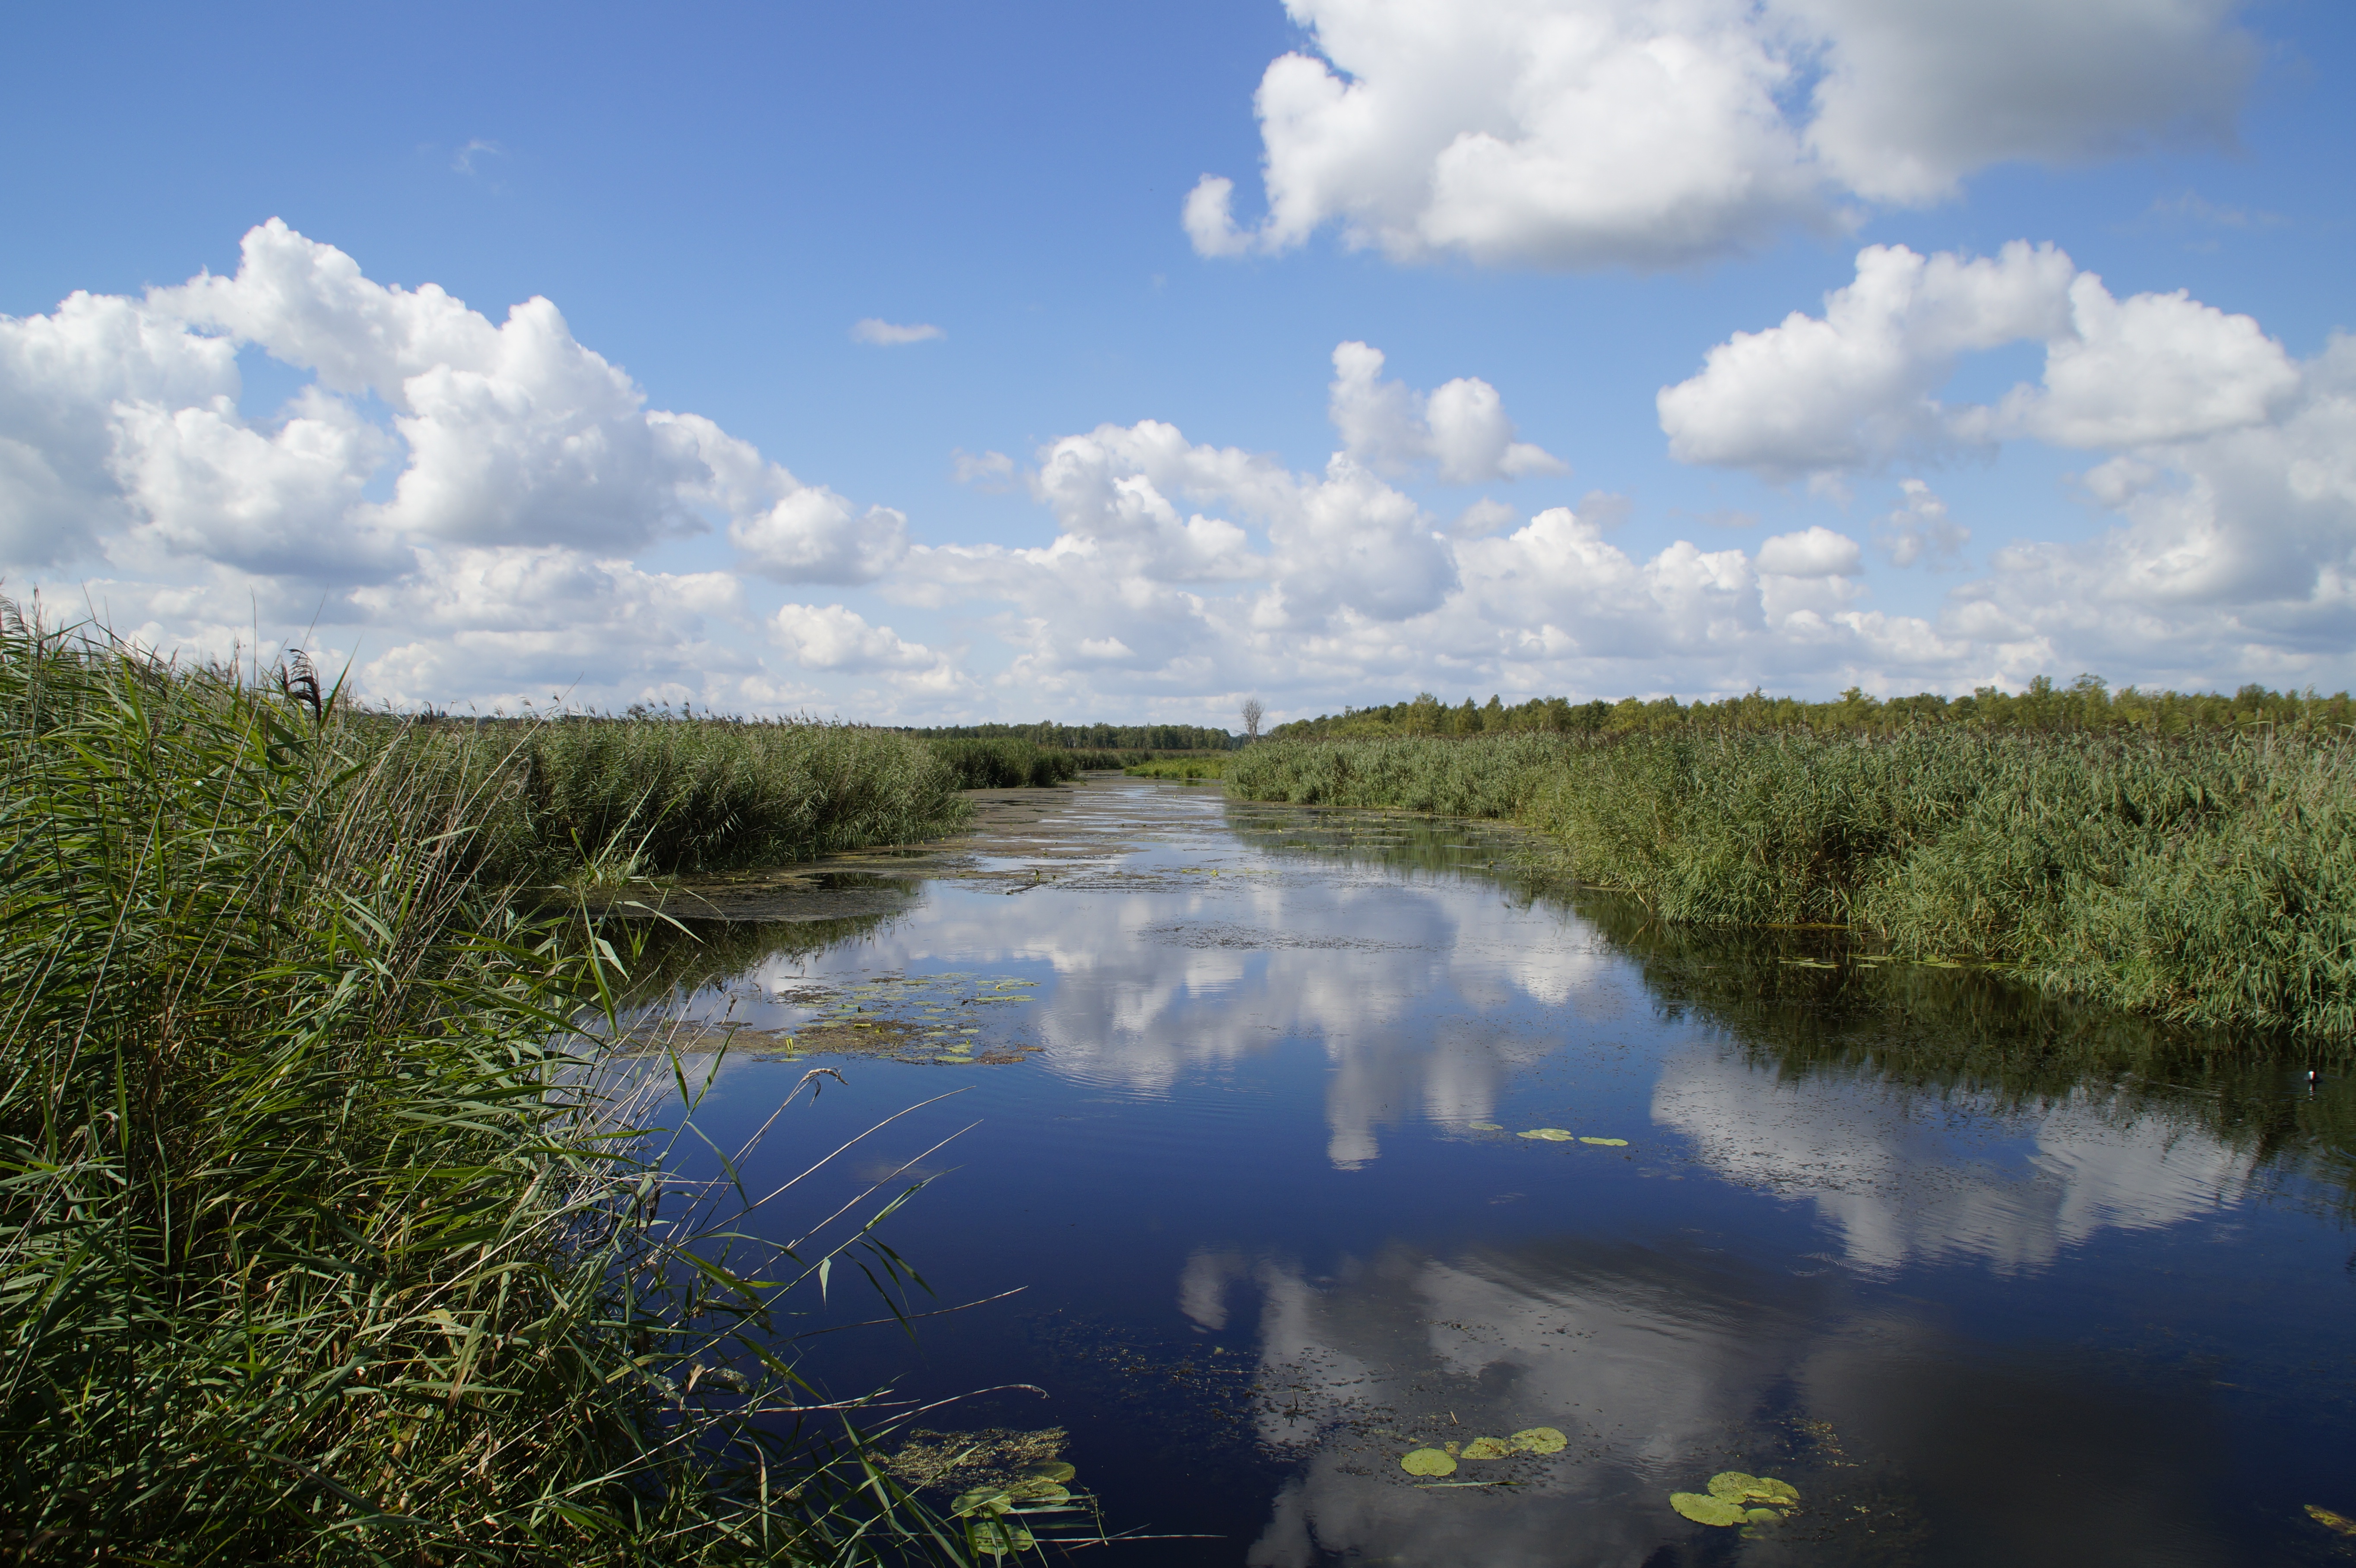
landscape, sea, tree, water, nature, forest, grass, marsh, wilderness, cloud, sky, meadow, sunlight, morning, lake, river, summer, reed, pond, reflection, reservoir, body of water, clouds, wetland, bog, tributary, habitat, loch, waters, ecosystem, coots, moorland, mirroring, grasses, nature conservation, rural area, nature reserve, southern germany, spring lake, summer landscape, baden wurttemberg, silted, natural environment, geographical feature, atmospheric phenomenon